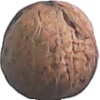
Label: walnut